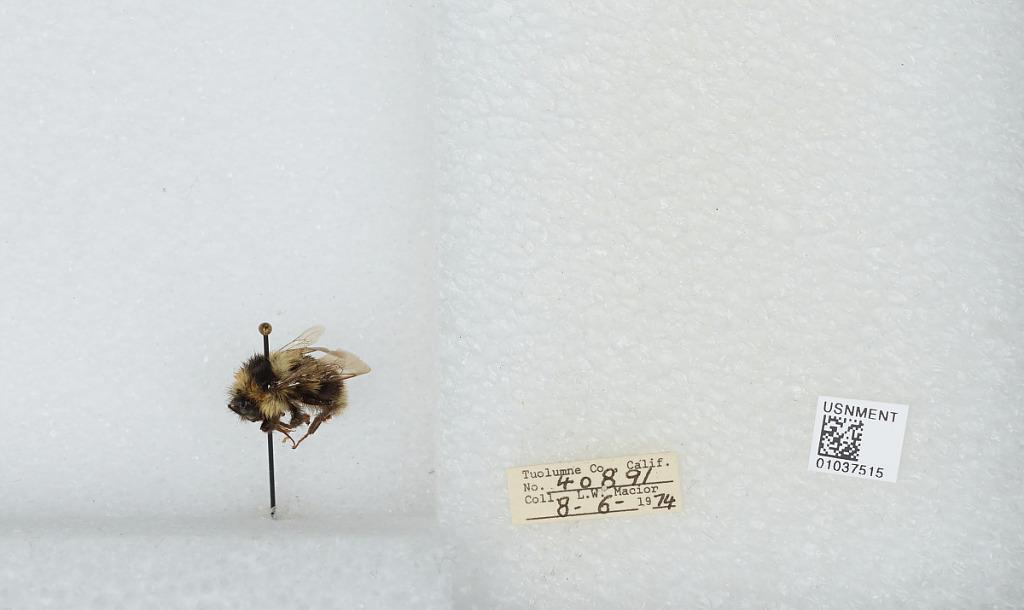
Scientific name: Bombus (Cullumanobombus) rufocinctus Cresson
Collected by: L. Macior
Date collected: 1974-8-6
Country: United States
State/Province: California
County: Tuolumne
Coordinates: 38.02, -119.93